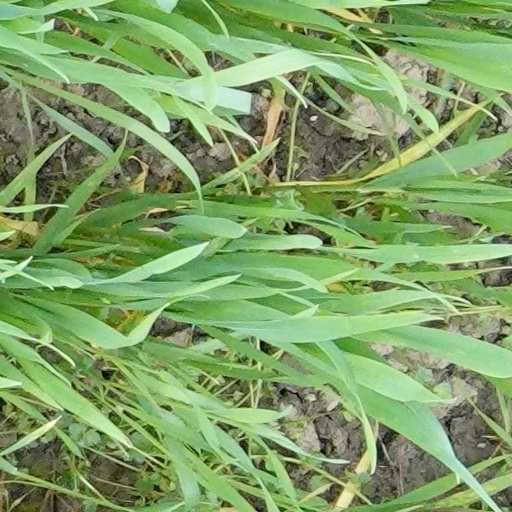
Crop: wheat